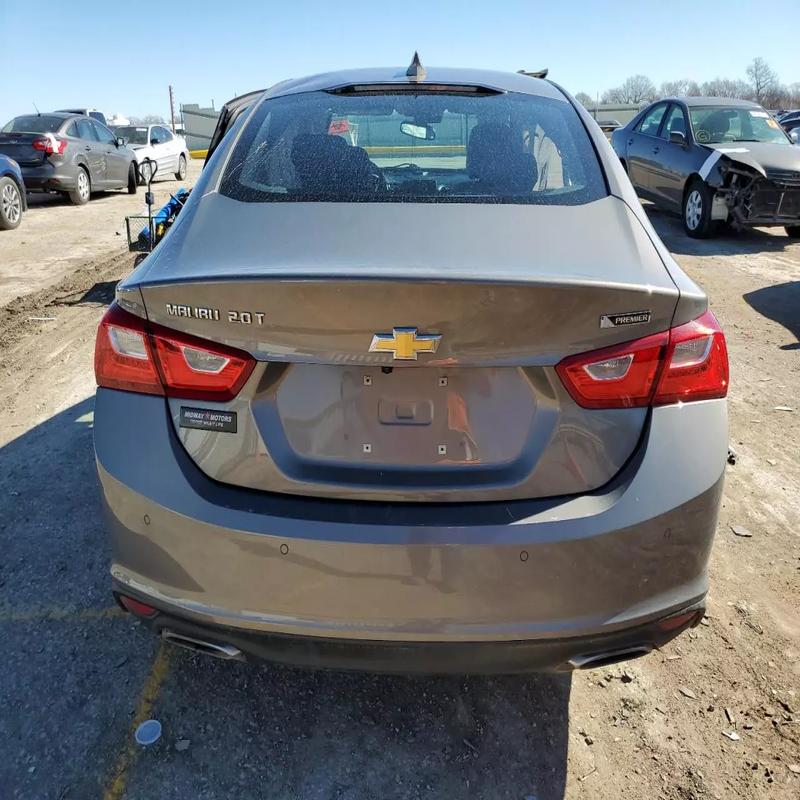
Aucun dommage détecté.
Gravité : aucun